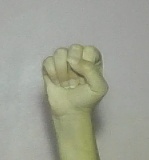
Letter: saad